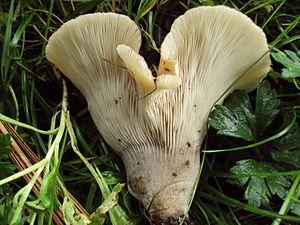
Le genre Hohenbuehelia sont des Pleurotaceae
Chez les champignons basidiomycètes et ascomycètes, le chapeau, appelé aussi piléus, est la partie du sporophore qui renferme les organes de fructification. Il est composé de trois tissus : la cuticule, qui est une membrane de surface, l'hyménophore qui constitue la chair du champignon et l'hyménium qui produit les spores. Ce dernier peut être lisse, formé de plis, de lames, de tubes ou d'aiguillons.